Ben Monder

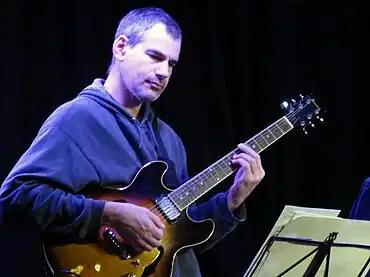
Ben Monder, "Le Moulin à Jazz" (France) 2011

Monder started playing guitar when he was eleven, after two years on violin. From 1979–84, he attended the Westchester Conservatory of Music, the University of Miami, and Queens College. One of his early jobs was in 1986 when he performed with Jack McDuff.